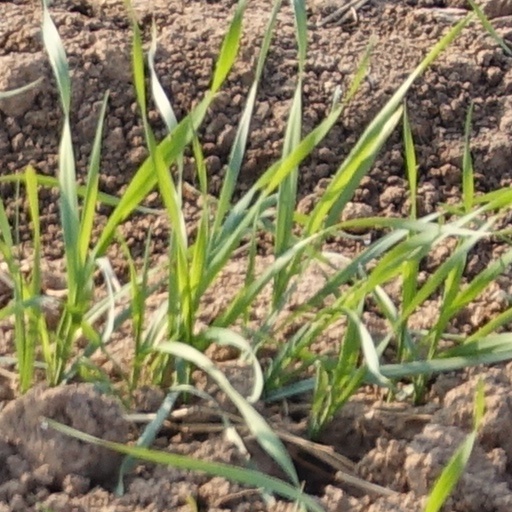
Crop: wheat